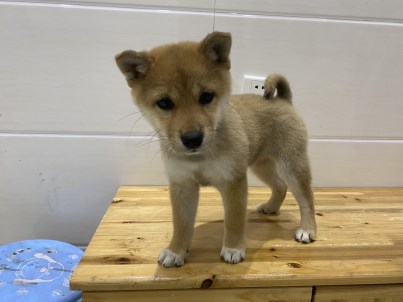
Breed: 1043-n000001-Shiba_Dog